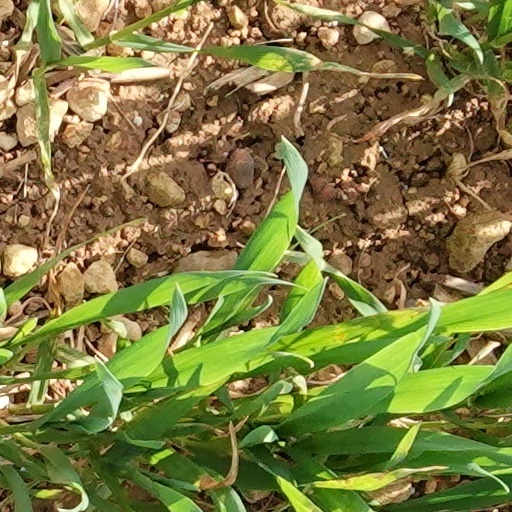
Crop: wheat